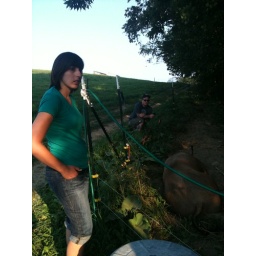
Sojourner Farms in Western, NYC that raises all grass fed, pasture raised pigs, chickens, &amp;amp; cows. It's beautiful &amp;amp; amazing.